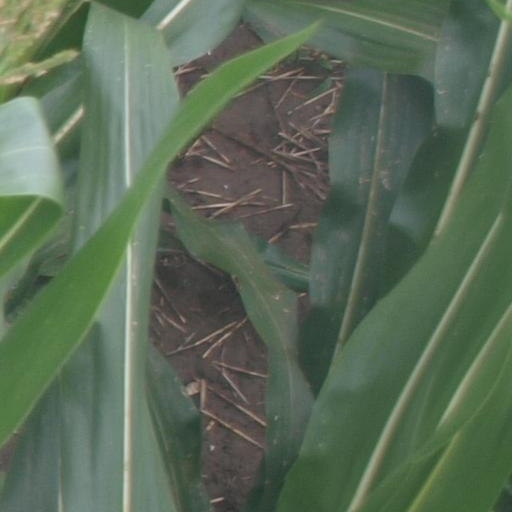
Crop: maize; corn